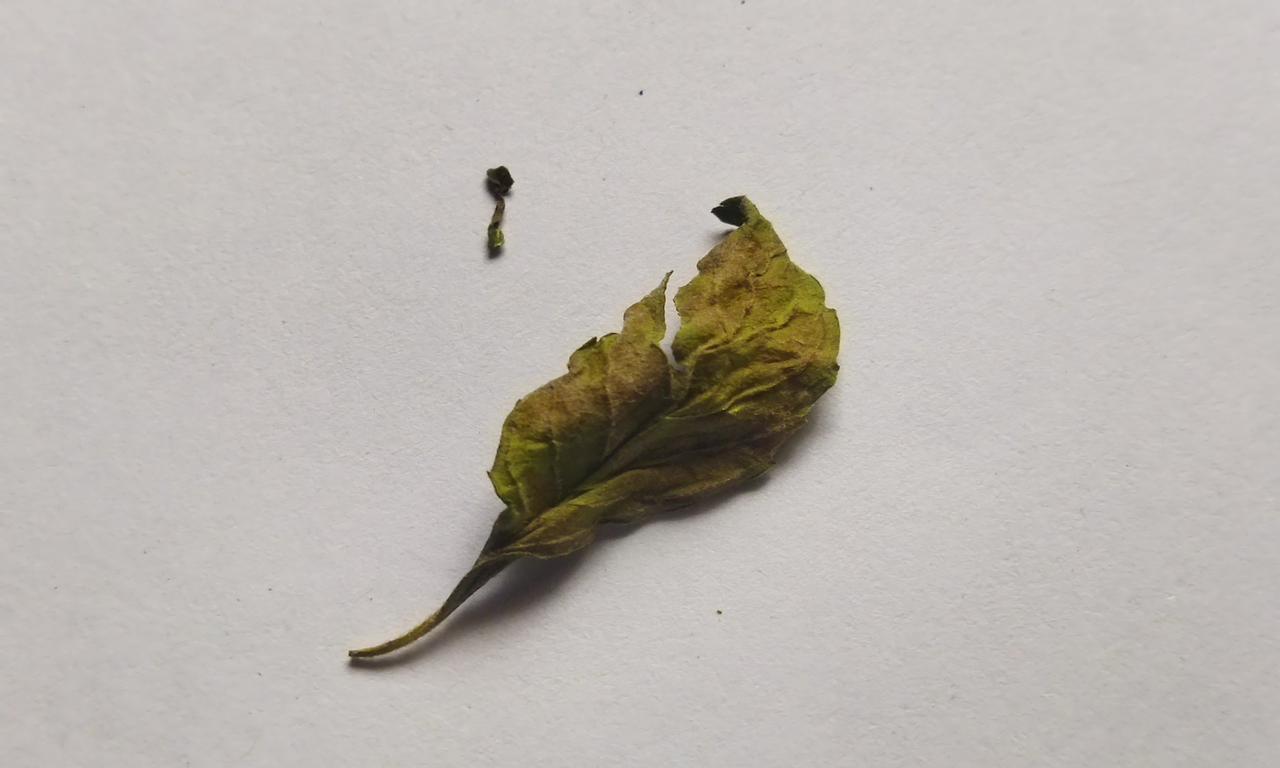
Label: Spoiled